Describe the emotion expressed in this image:  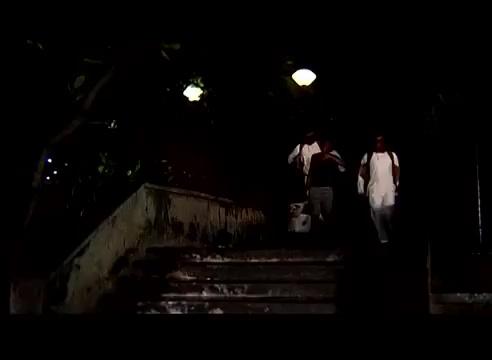
This person displays Pain, valence and arousal with low intensity.